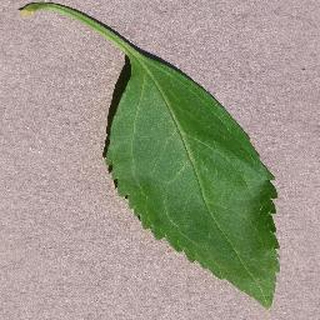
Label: healthy_cherry